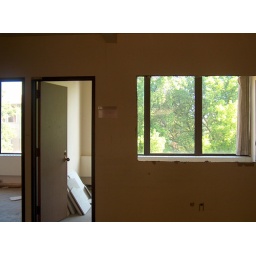
Remodeling office space in the building where I work